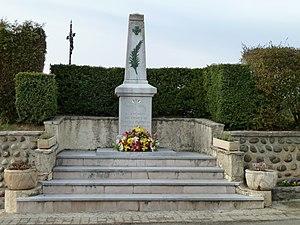
Monument aux morts de Fichous-Riumayou
Fichous-Riumayou est une commune française, située dans le département des Pyrénées-Atlantiques en région Nouvelle-Aquitaine.